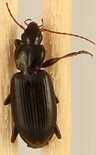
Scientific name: Calathus advena
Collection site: Rocky Mountains NEON (RMNP), plot RMNP_012